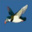
Label: bird